Nectarius of Constantinople

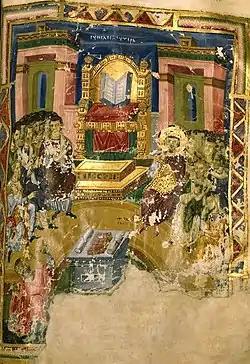

Nectarius of Constantinople (died 27 September 397) was the archbishop of Constantinople from 381 until his death, the successor to Saint Gregory of Nazianzus and predecessor to John Chrysostom.